Keifukuin Kaoku Gyokuei

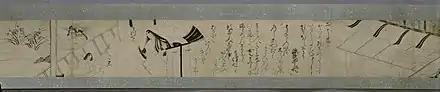
Image of a section of a Japanese emaki (picture scroll) with writing in cursive hiragana. In the center, there is a picture of a woman with long black hair and Heian-style robes.

Her commentaries on the "Tale of Genji", which were aimed at fellow aristocratic women, differed from her contemporaries by telling readers to read "Genji" for pleasure. She also does not rely on quotations from Chinese classics, and writes mainly in hiragana (as opposed to kanji), suggesting that she wanted her work to be accessible to female readers. She wrote a "short text", "Genji monogatari no okori", which she gave to her niece, Lady Chaa. This same text was also copied by Toyotomi Hideyoshi while he was studying the "Tale of Genji".